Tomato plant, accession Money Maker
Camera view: bottom (45 deg); turntable rotation: 240 degrees
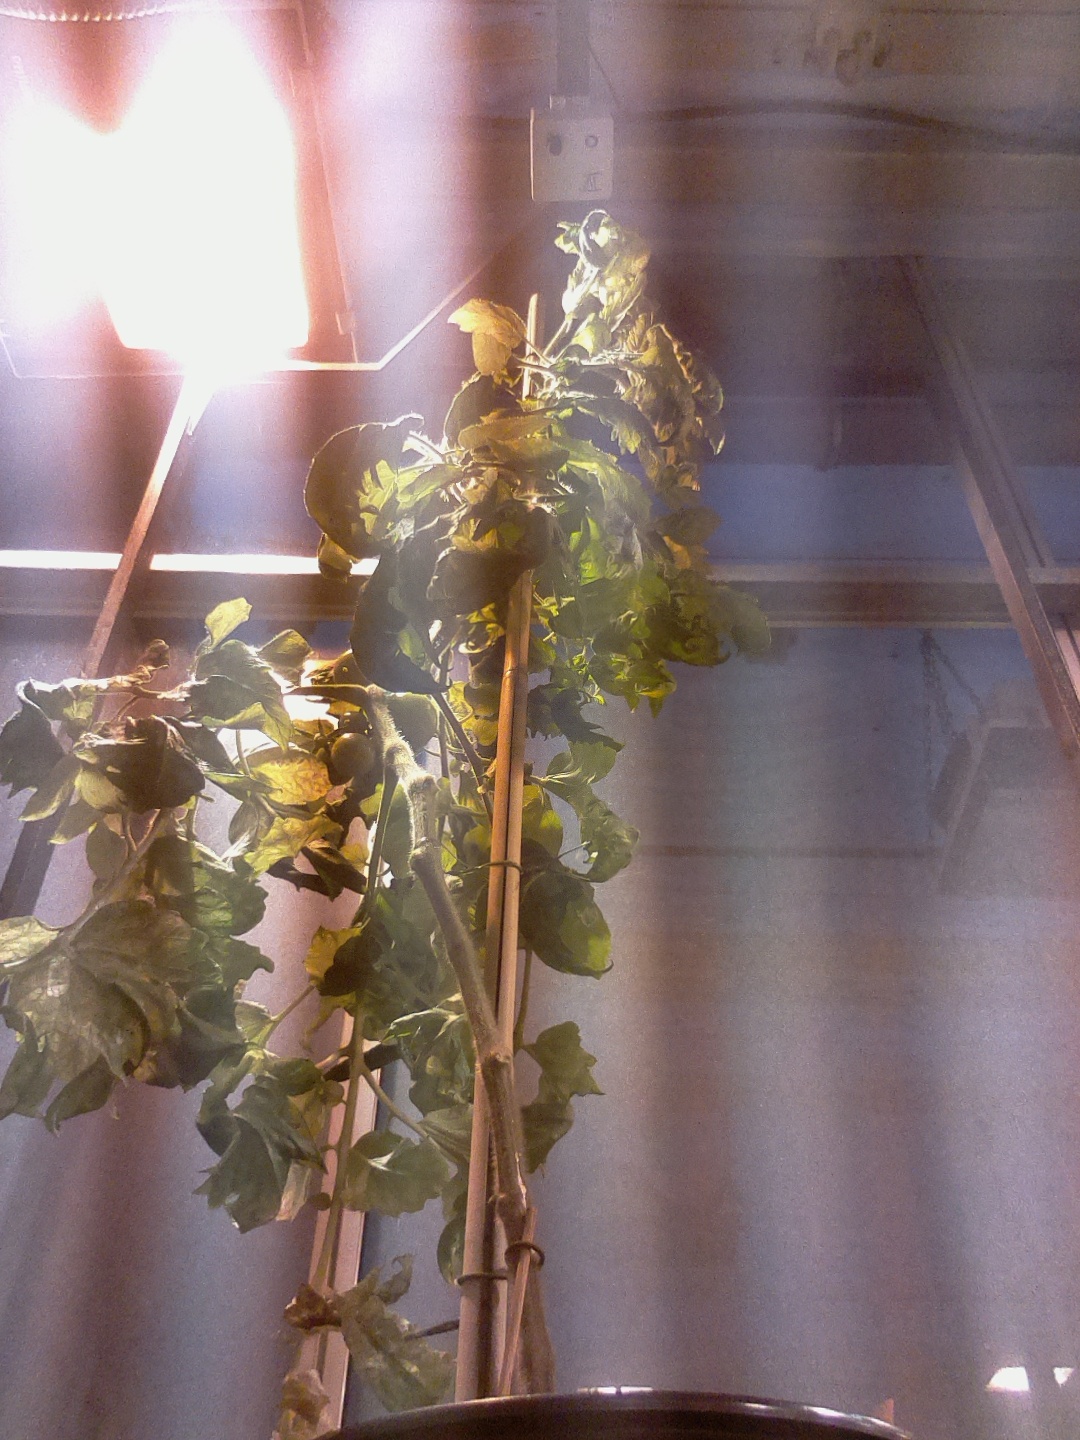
BBCH growth stage 74: 40%-50% of final fruit size